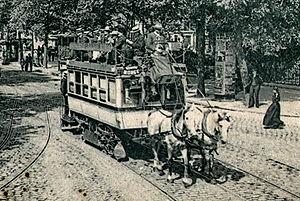
Détail d'une carte postale ancienne éditée par ELD, N°69PARIS
L'élevage du cheval en France est une pratique attestée depuis l'époque celte. Lié au prestige politique, à l'efficacité militaire et à la nécessité d'obtenir des animaux de travail au quotidien, il passe des mains de riches seigneurs et d'abbayes au Moyen Âge à celles des rois français, par le biais des haras nationaux créés sous Louis XIV par Colbert pour contrôler l'élevage privé. Son histoire dépend étroitement des activités humaines et des besoins de chaque époque qui voit émerger ou disparaître des types de chevaux spécifiques en fonction des usages et des besoins. La cavalerie militaire et le transport des personnes ou des matériaux, en particulier, sont les deux motivations principales à cet élevage. Si la réputation des chevaux de travail français, et surtout celle du Percheron, a franchi les frontières, celle des chevaux de selle militaires laisse à désirer. L'organisation de l'élevage et la création des registres de races, ou stud-books, ne date que de la fin du XIXᵉ siècle.
La Compagnie générale des omnibus est constituée en 1855 par fusion de plusieurs compagnies de transports urbains parisiens, sur la pression des autorités de l'époque soucieuses d'organiser le transport public de voyageurs à Paris.